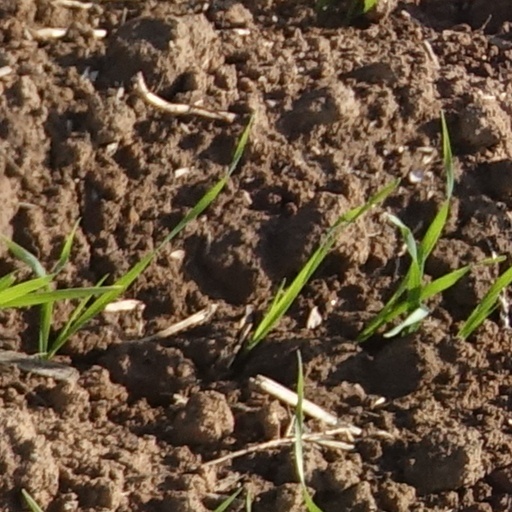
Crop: wheat